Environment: lab
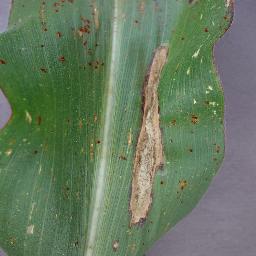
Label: northern_corn_leaf_blight